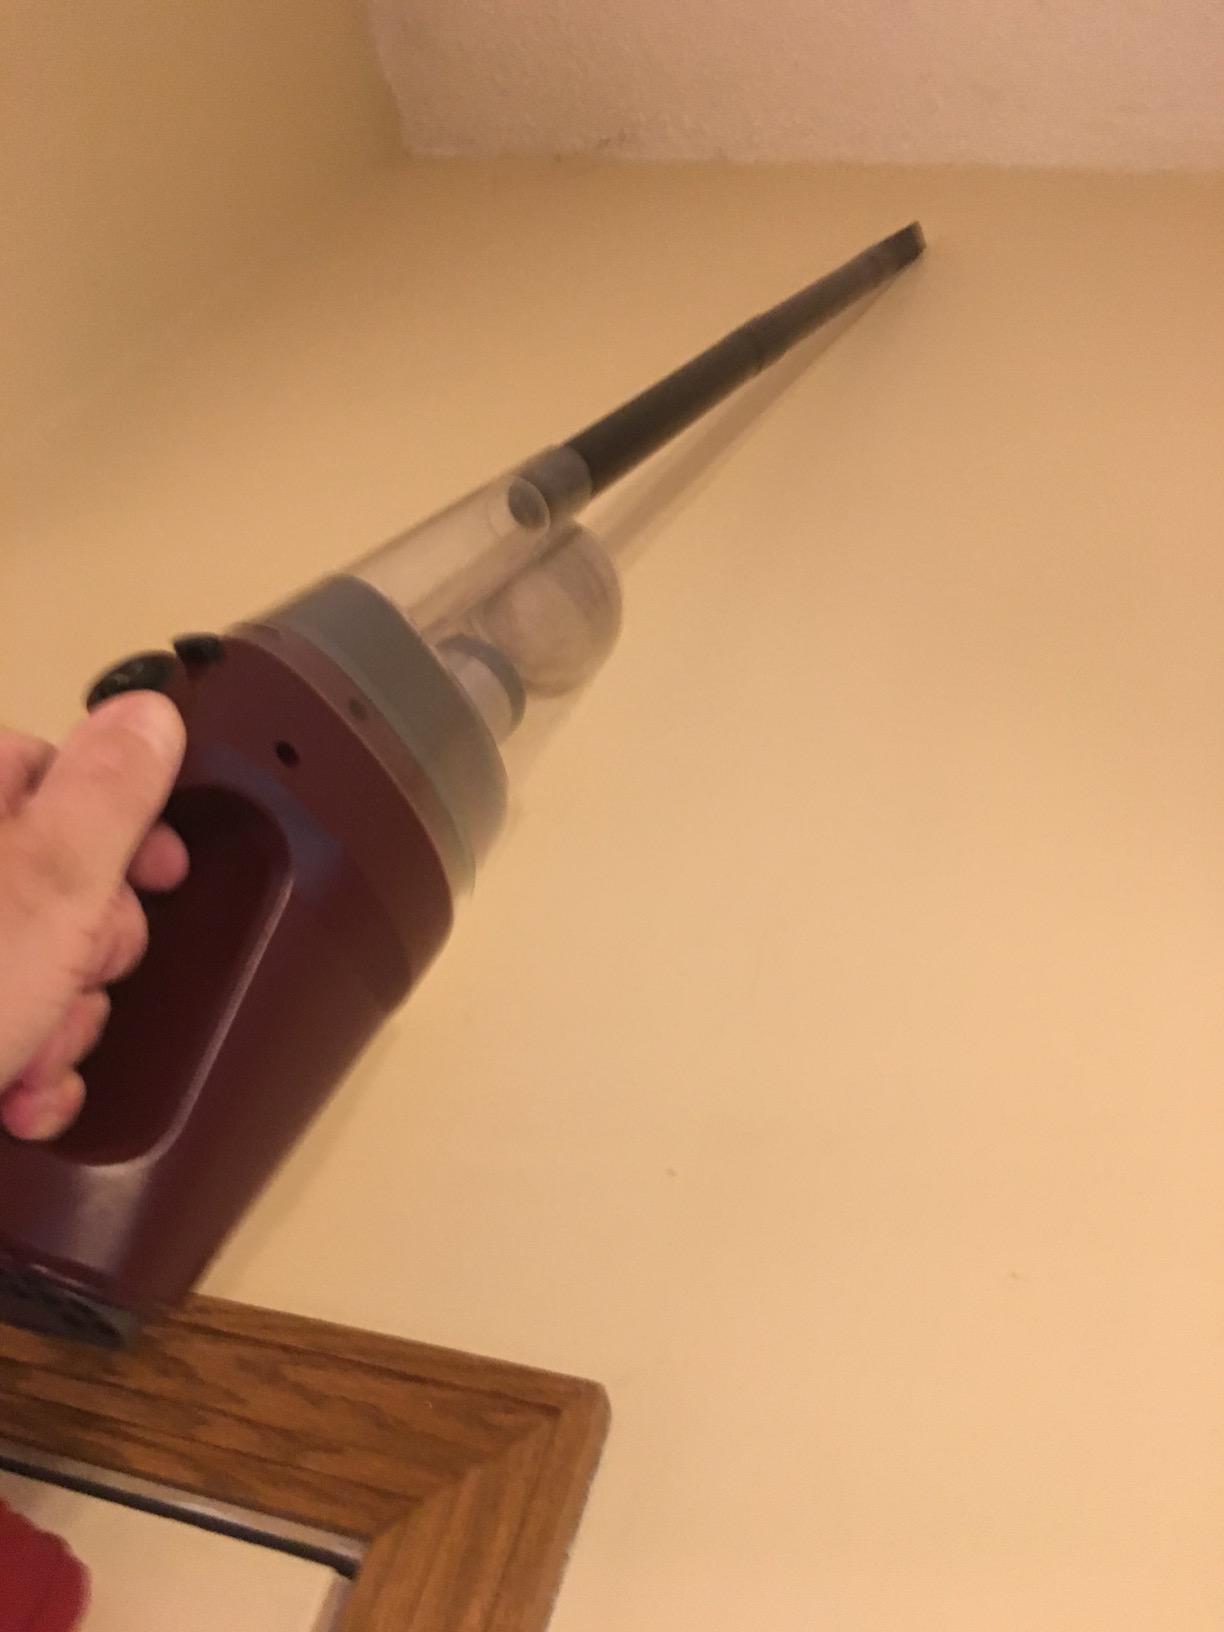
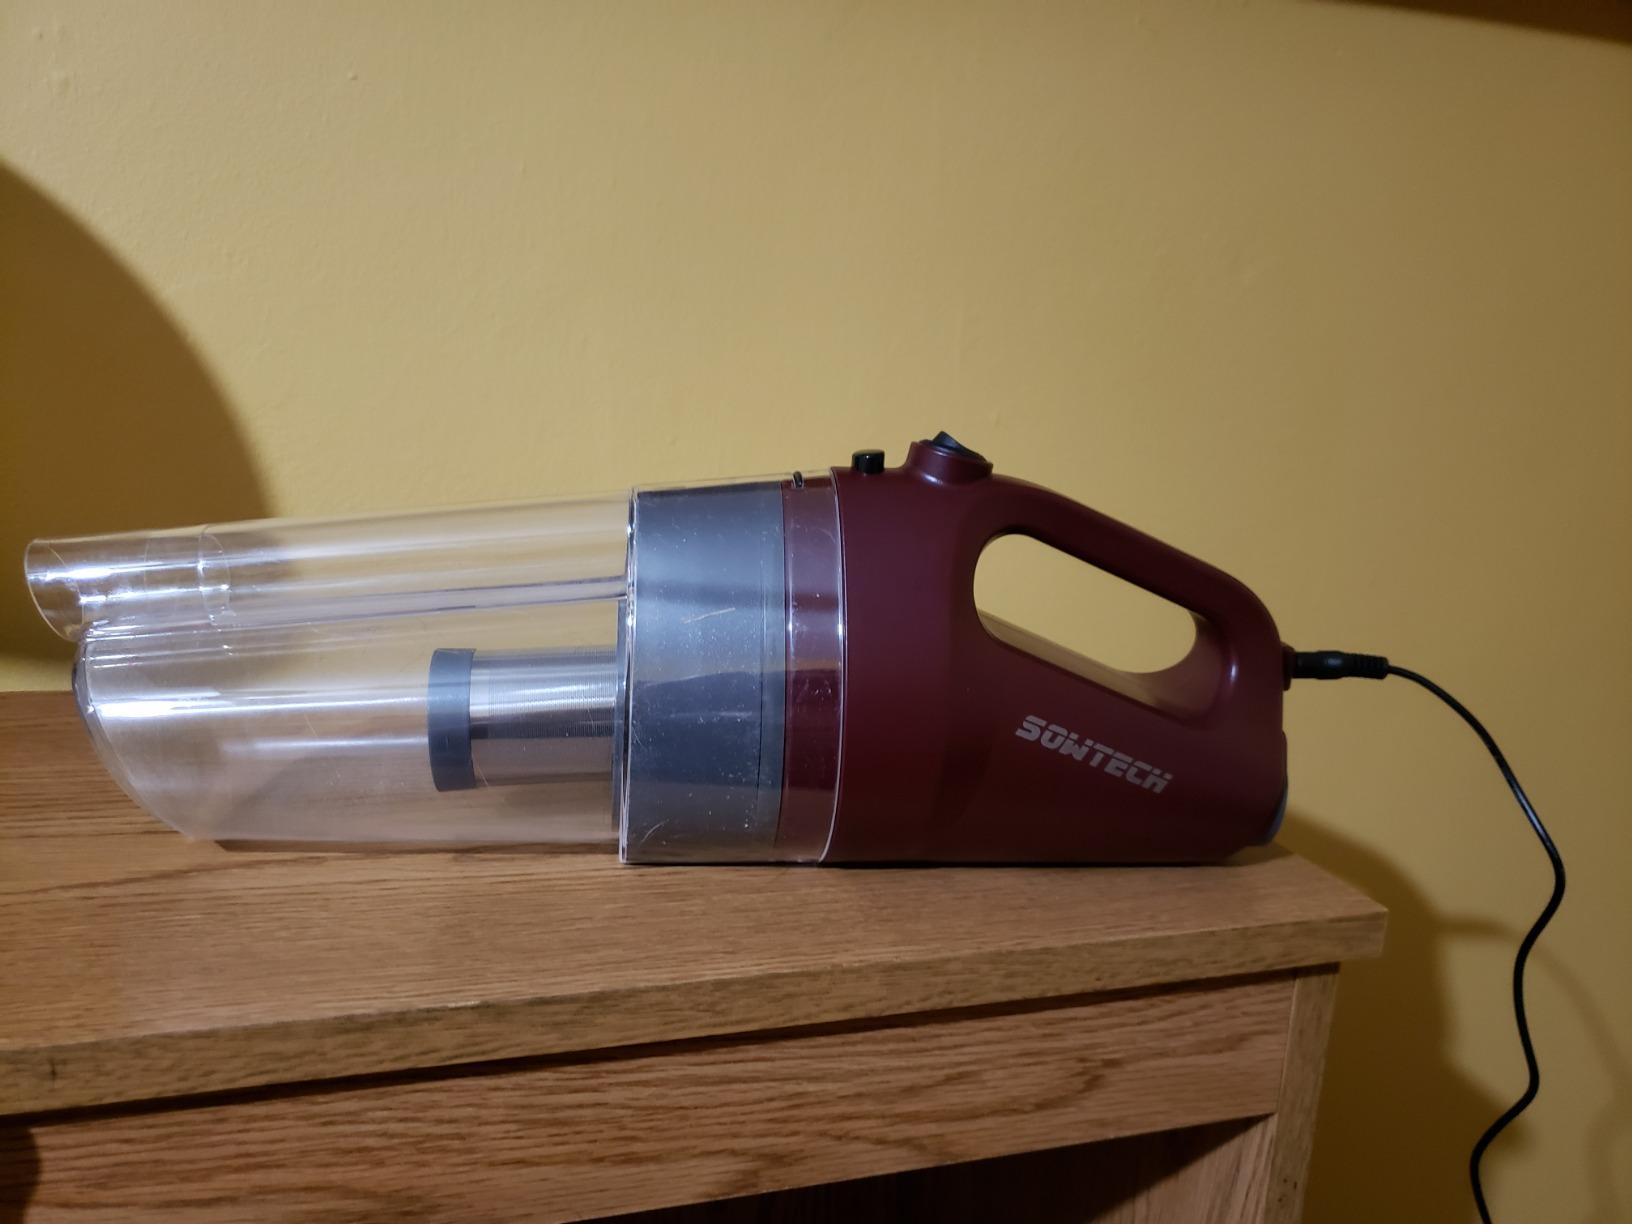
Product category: items_vacuum
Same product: yes